Barong dance

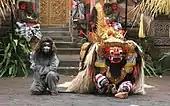
Barong and bojog (monkey)

The Barong is a type of mythical lion, which is a popular dance in Bali. The dance originated in the Gianyar region, specifically Ubud, a popular destination for tourists to watch Balinese dance rituals. Within the Calon Arang, the dance drama in which the Barong appears, the Barong responds to Rangda's use of magic to control and kill her to restore balance. In traditional Barong dance performances, he is portrayed in his struggles against Rangda, a popular part of Balinese culture. The mythical creature would dance along the street to the Calon Arang dance. A priest would throw holy water at it. The dance opens with two playful monkeys teasing Barong in a peaceful environment.